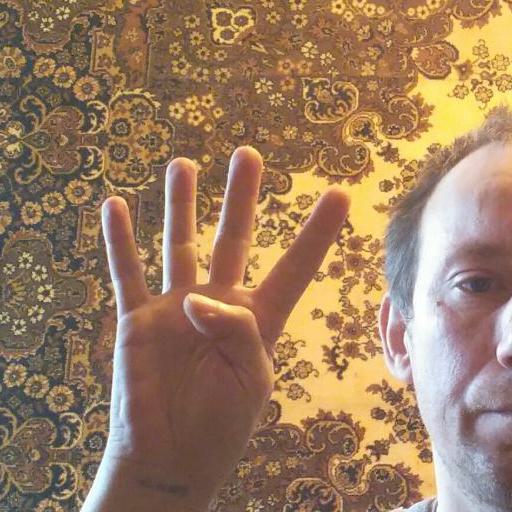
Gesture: four